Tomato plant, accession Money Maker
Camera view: tilt-top (135 deg); turntable rotation: 150 degrees
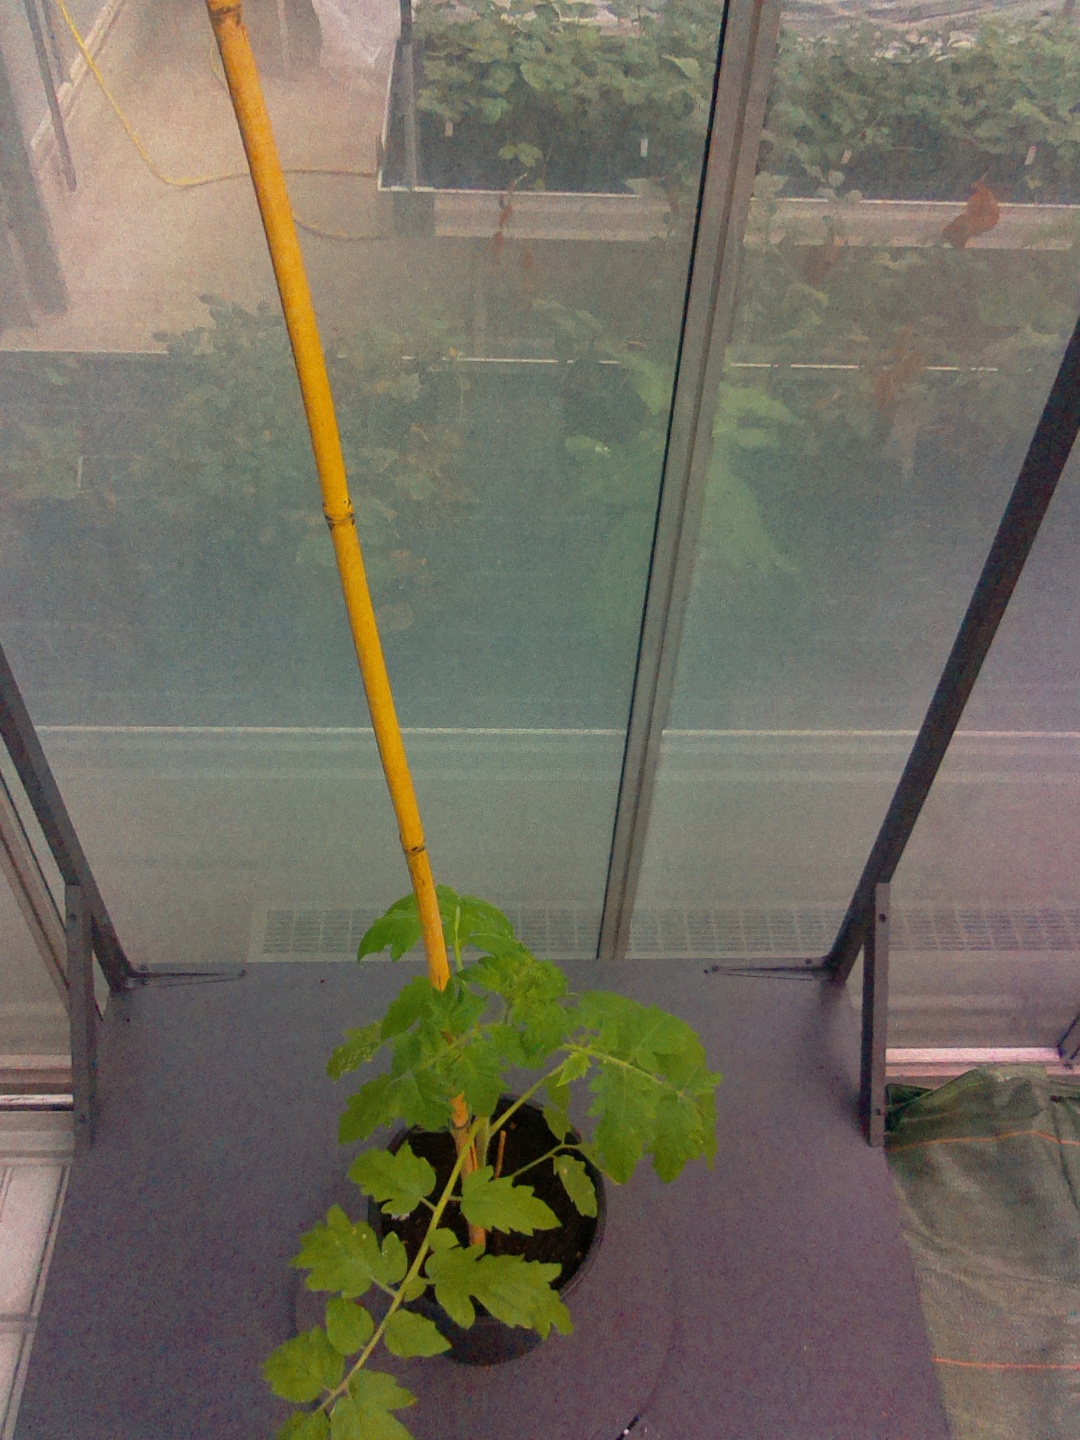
BBCH growth stage 13: 6 of true leaves visible